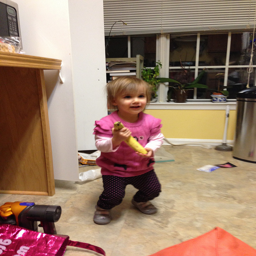
A little girl playing with toys in a kitchen.
A young girl holding a banana in the living room.
A small girl holding a large banana and smiling.
a child holding a banana on a rug near a window.
A little girl is holding a banana and jumping.